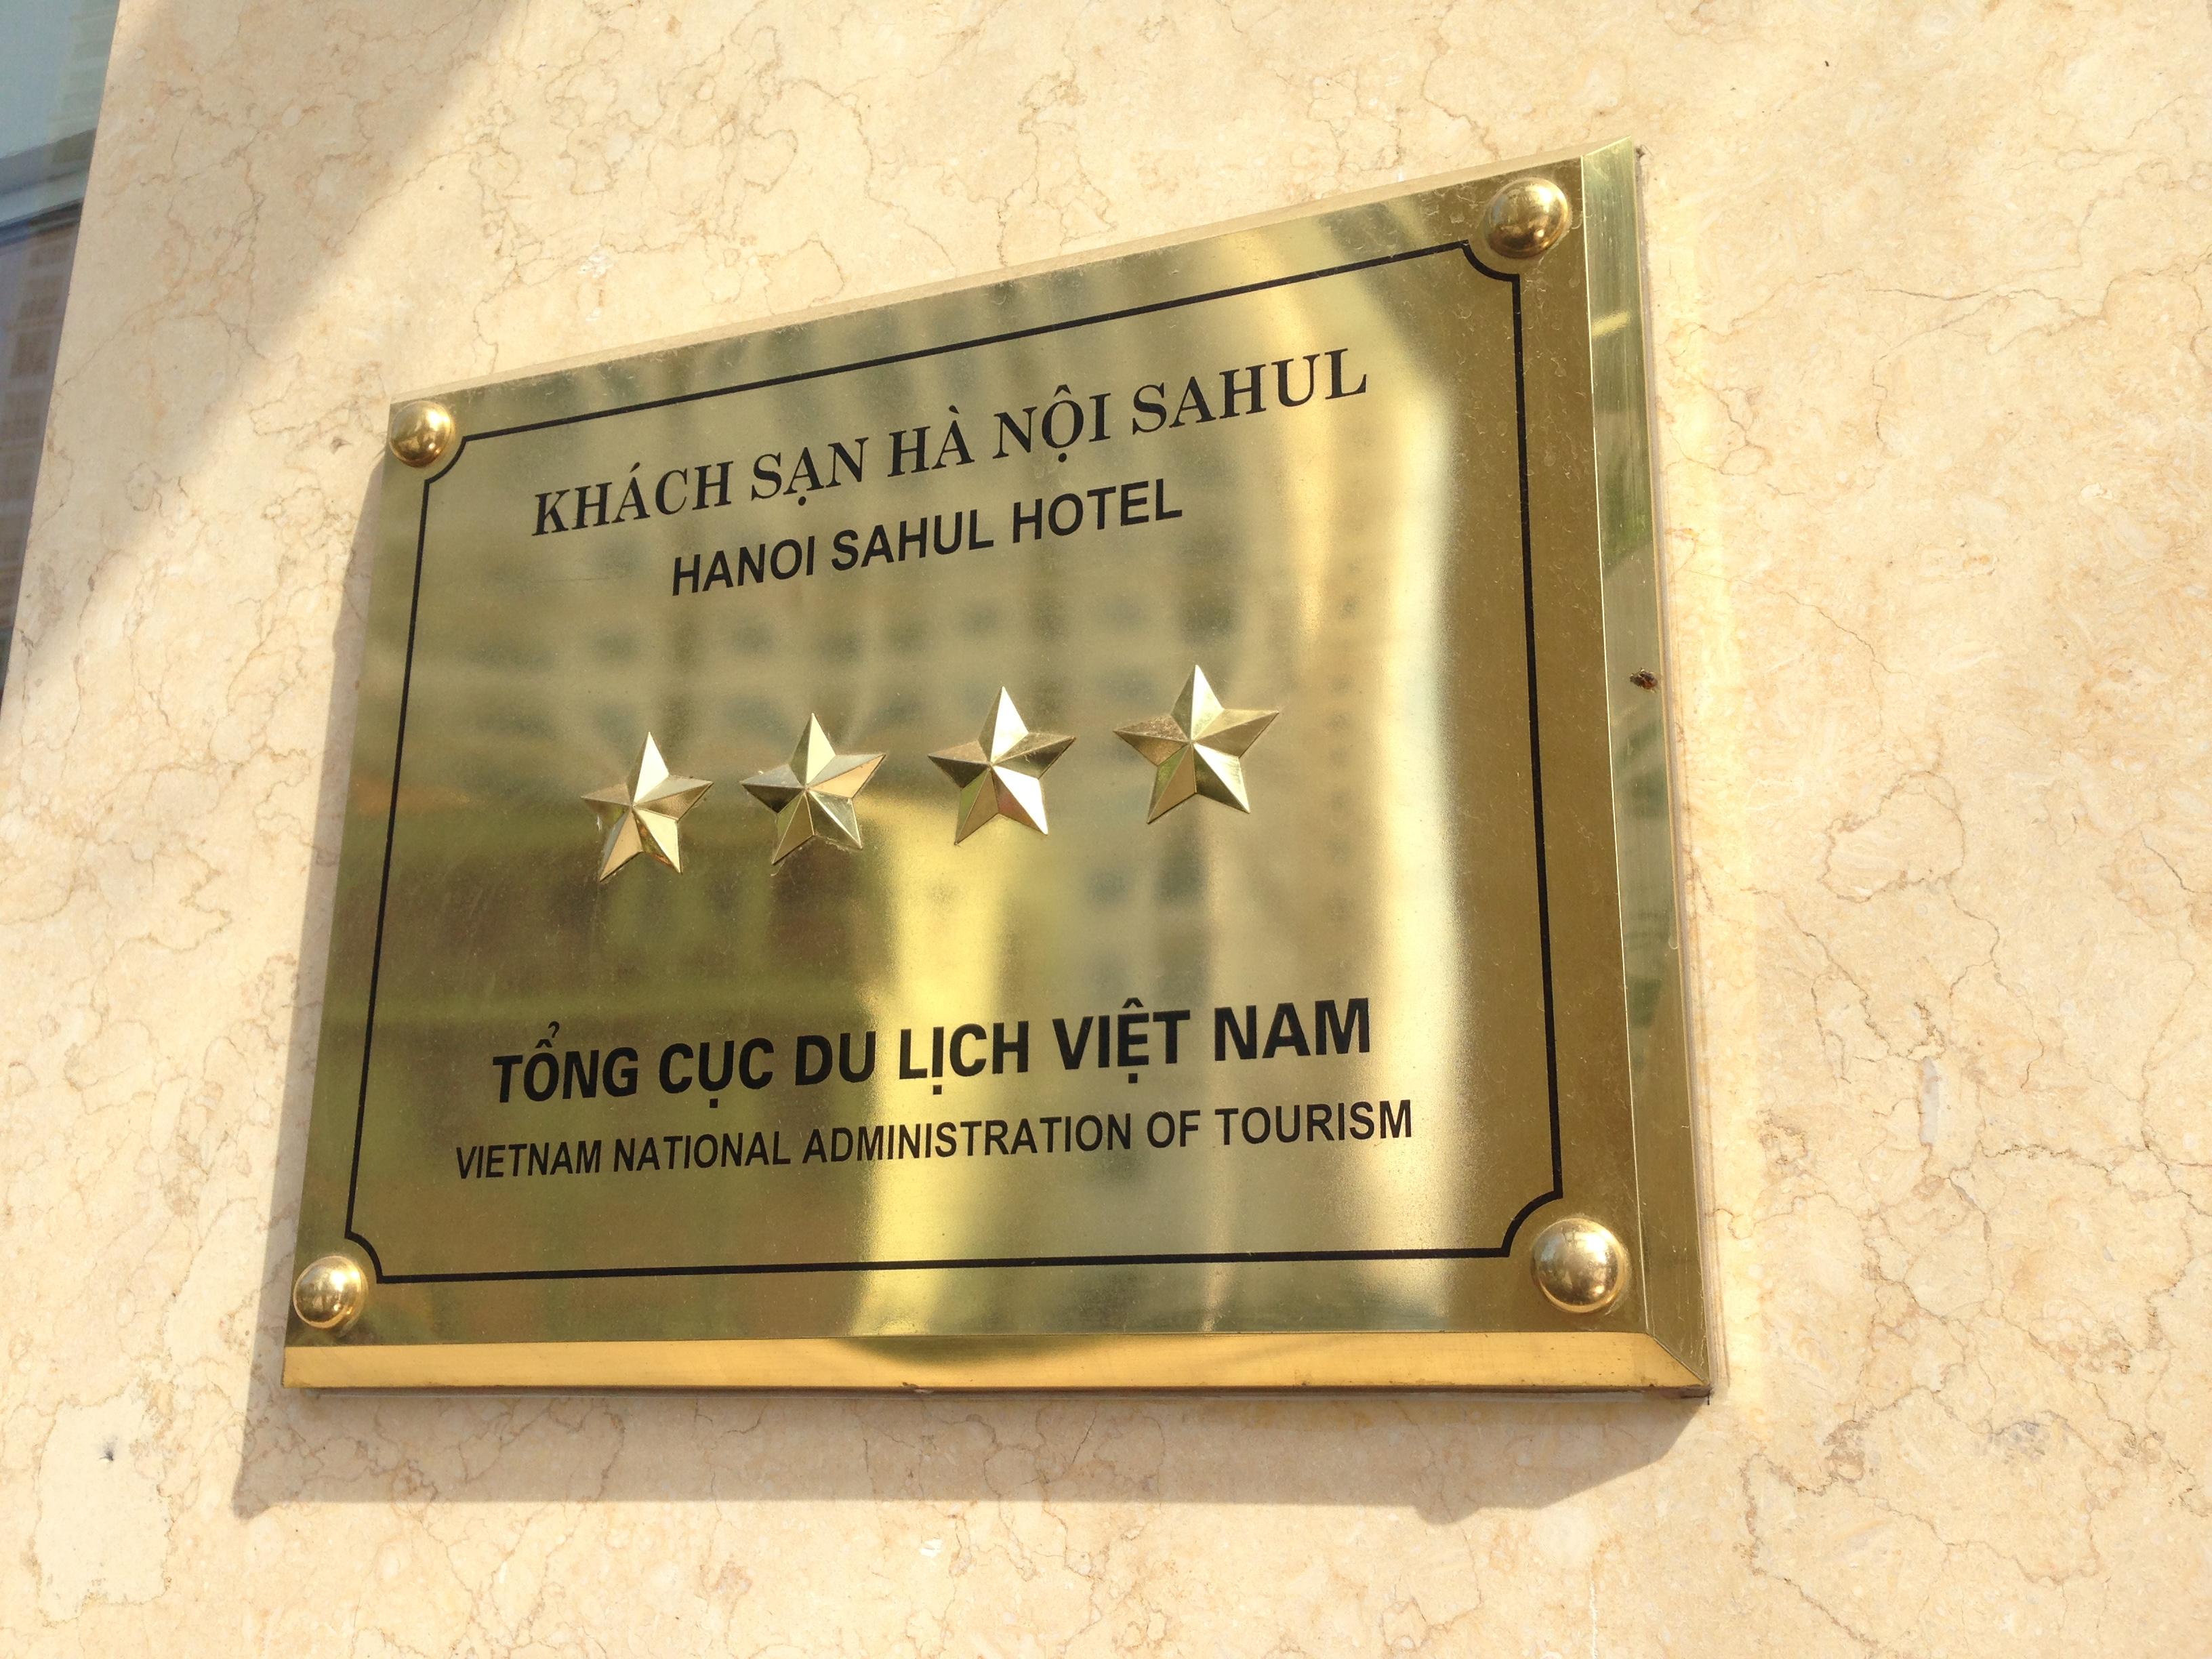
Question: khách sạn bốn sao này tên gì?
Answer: tên hà nội sahul